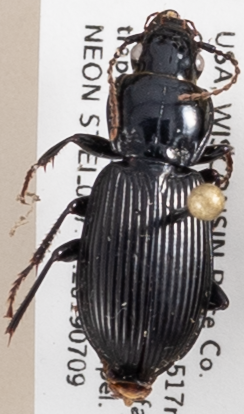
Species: Pterostichus novus
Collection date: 2019-07-09
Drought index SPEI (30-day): -0.32
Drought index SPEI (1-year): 1.69
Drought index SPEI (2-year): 0.9